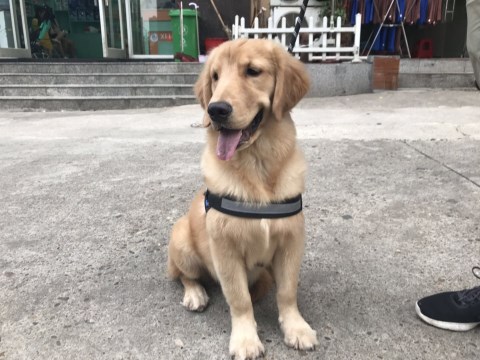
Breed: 5355-n000126-golden_retriever